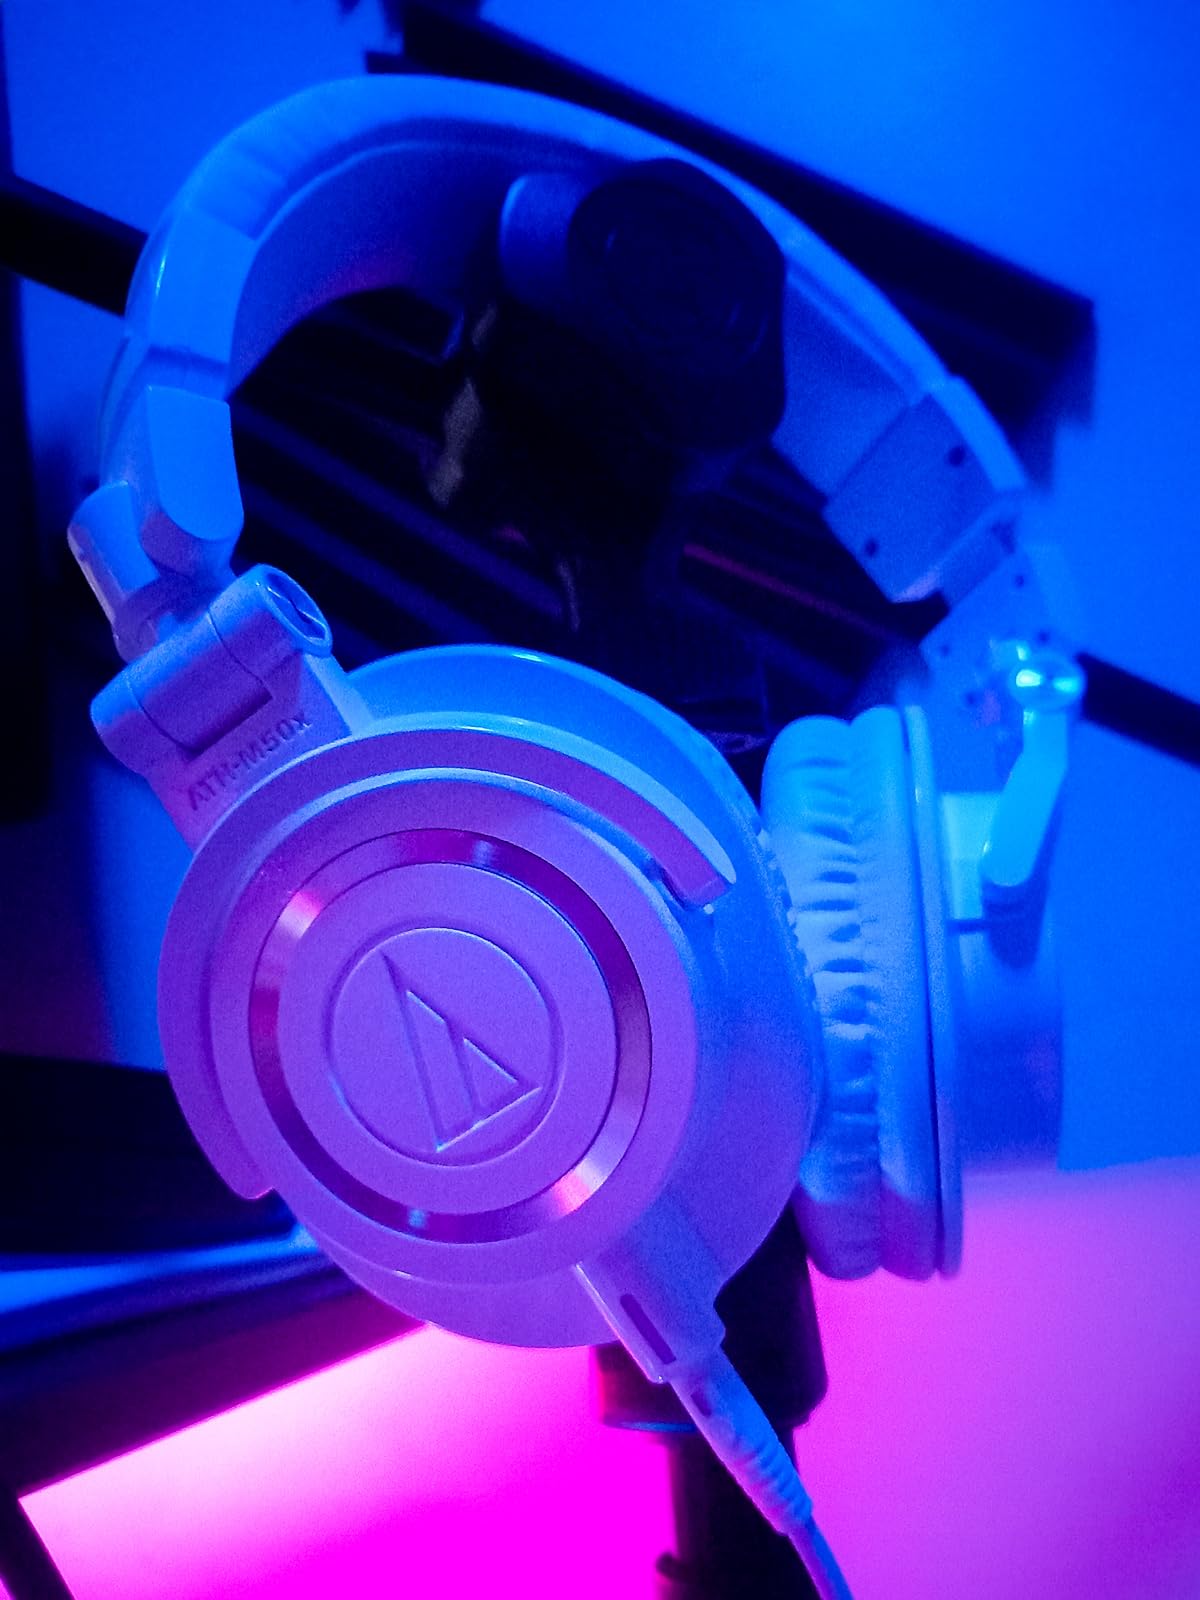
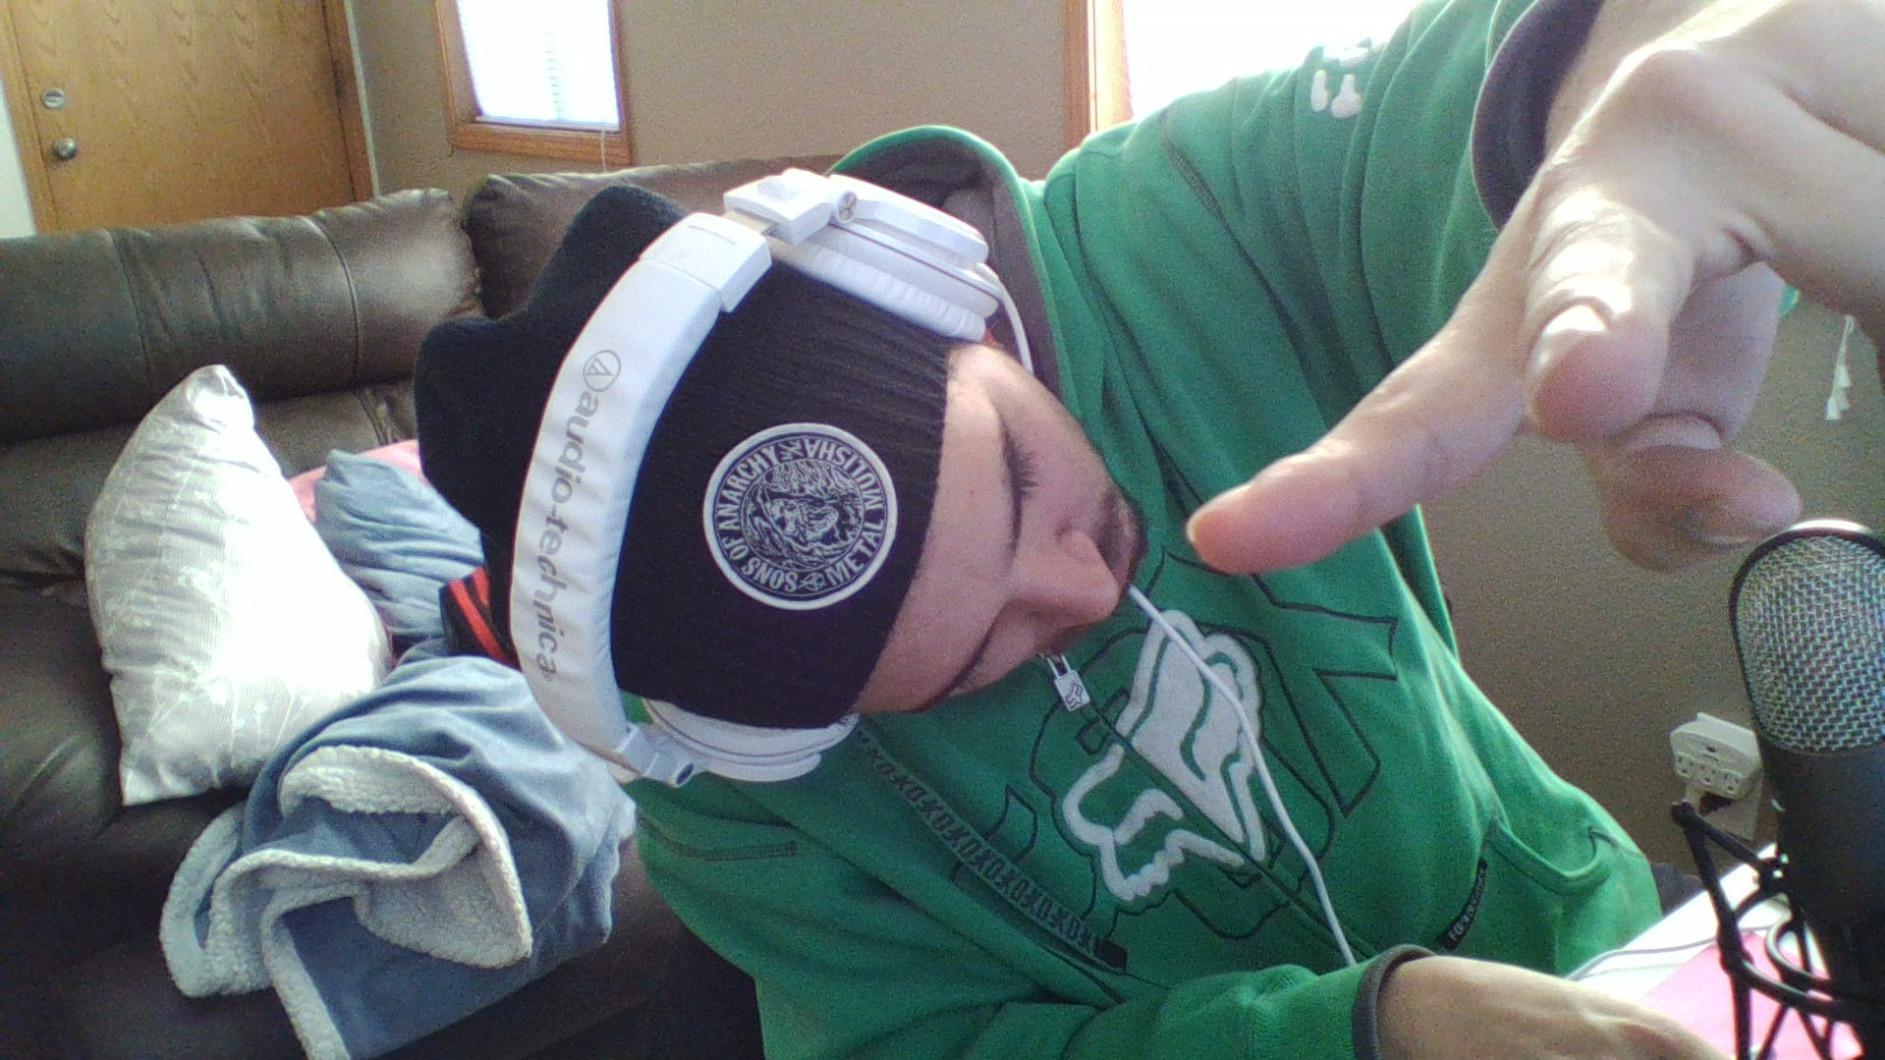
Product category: headphones
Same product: yes